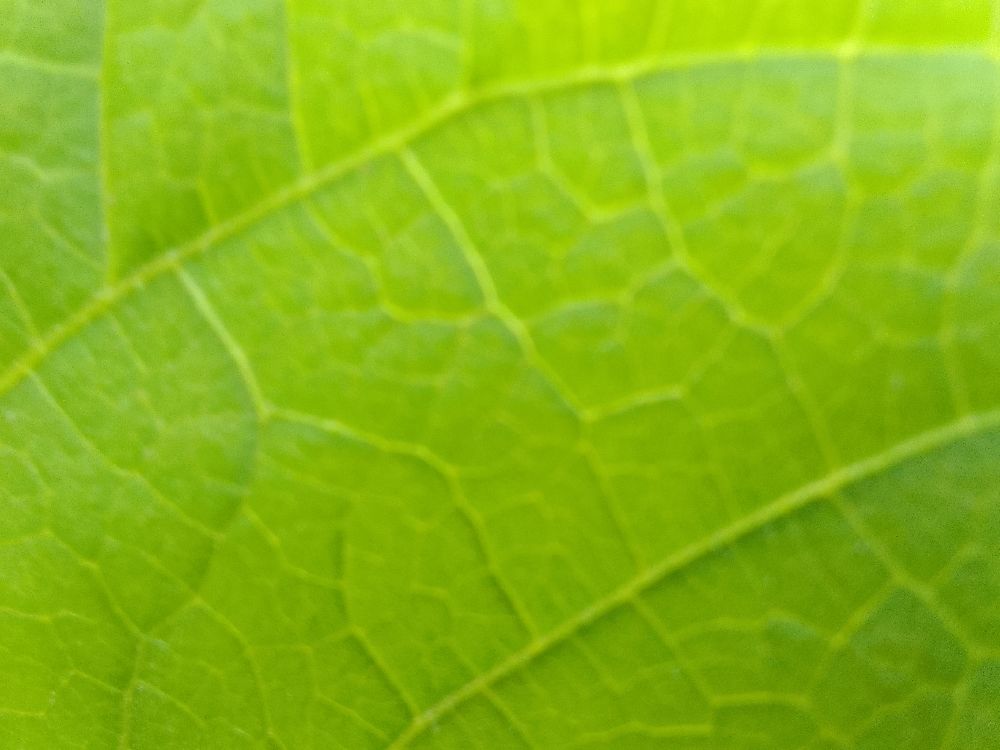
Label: healthy